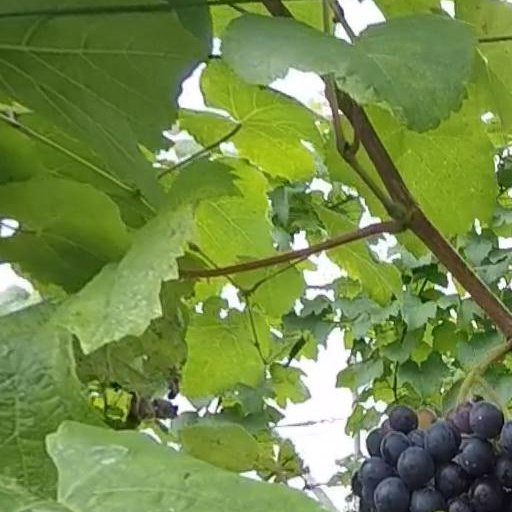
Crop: grape